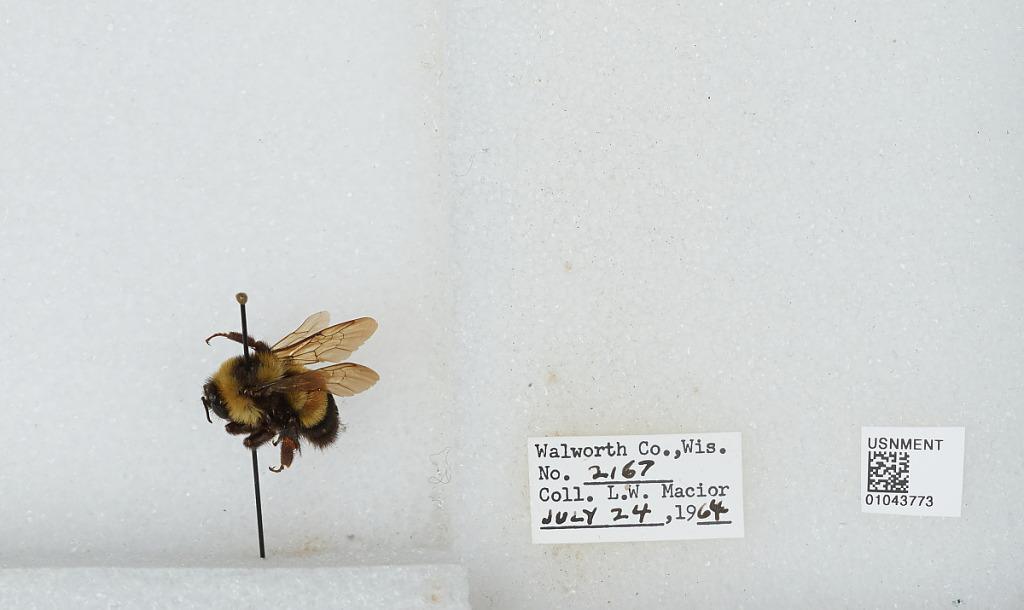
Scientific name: Bombus (Bombus) affinis Cresson
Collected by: L. Macior
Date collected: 1964-7-24
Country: United States
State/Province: Wisconsin
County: Walworth
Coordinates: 42.67, -88.54